Mullinahone

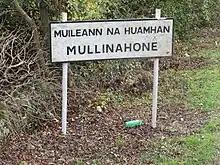
Signage on the road into Mullinahone

Mullinahone is situated roughly halfway between Clonmel and Kilkenny City, at the junction of the R690 and R692 roads. It is located in a low-lying broad valley area, for the most part, two to three hundred feet above sea level in South-East Tipperary. It reaches its highest point of on the mountain of Slievenamon, its southern boundary. The land, for the most part, is on a limestone base. This has 'karst' features, which means that it is fissured with many caves and underground streams, subjecting some areas to flooding in times of heavy rainfall.